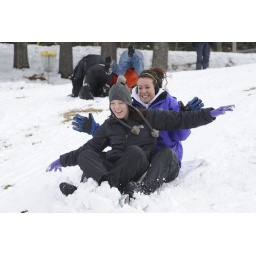
Students enjoy sledding down the hill above the practice soccer field on Tuesday.